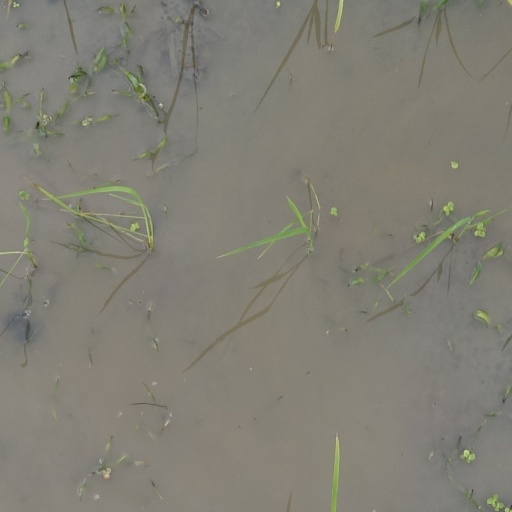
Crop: rice